Taxis of New York City

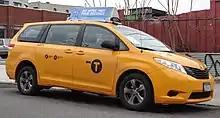
Toyota Sienna

Historically, only yellow medallion taxicabs were permitted to pick up passengers in response to a street hail. The TLC also regulates and licenses for-hire vehicles known as "livery cabs" or "car services", which are prohibited from picking up street hails (although this rule is less often enforced in the boroughs outside Manhattan) and are supposed to pick up only those customers who have called the car service's dispatcher and requested a car. Following state legislation passed in 2011, the TLC voted in April 2012 to allow livery cabs to be licensed to make street pick-ups in the outer boroughs and northern Manhattan, a rule in effect starting in summer 2012. The implementation was held up with litigation, but on June 6, 2013, the New York State Court of Appeals, the State's highest court, found that the regulation of taxicabs was a compelling state interest, and that therefore the New York Legislature had acted within its rights when it authorized the new class of taxis. The Taxi and Limousine Commission plans to authorize up to 6,000 cabs per year for three years, ultimately creating a total of 18,000 green taxis. They first appeared in August 2013.